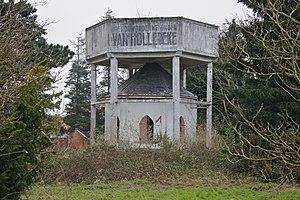
Bruges (Assebroek), Belgique: Château d'eau Vanhollebeke